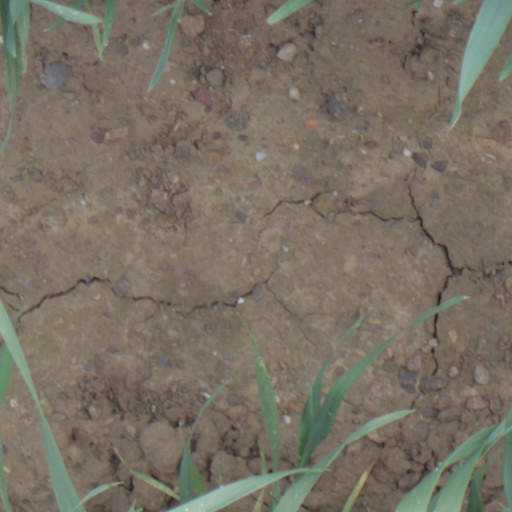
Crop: wheat